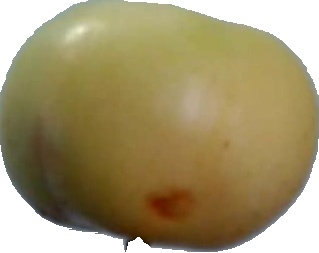
Label: apple_6